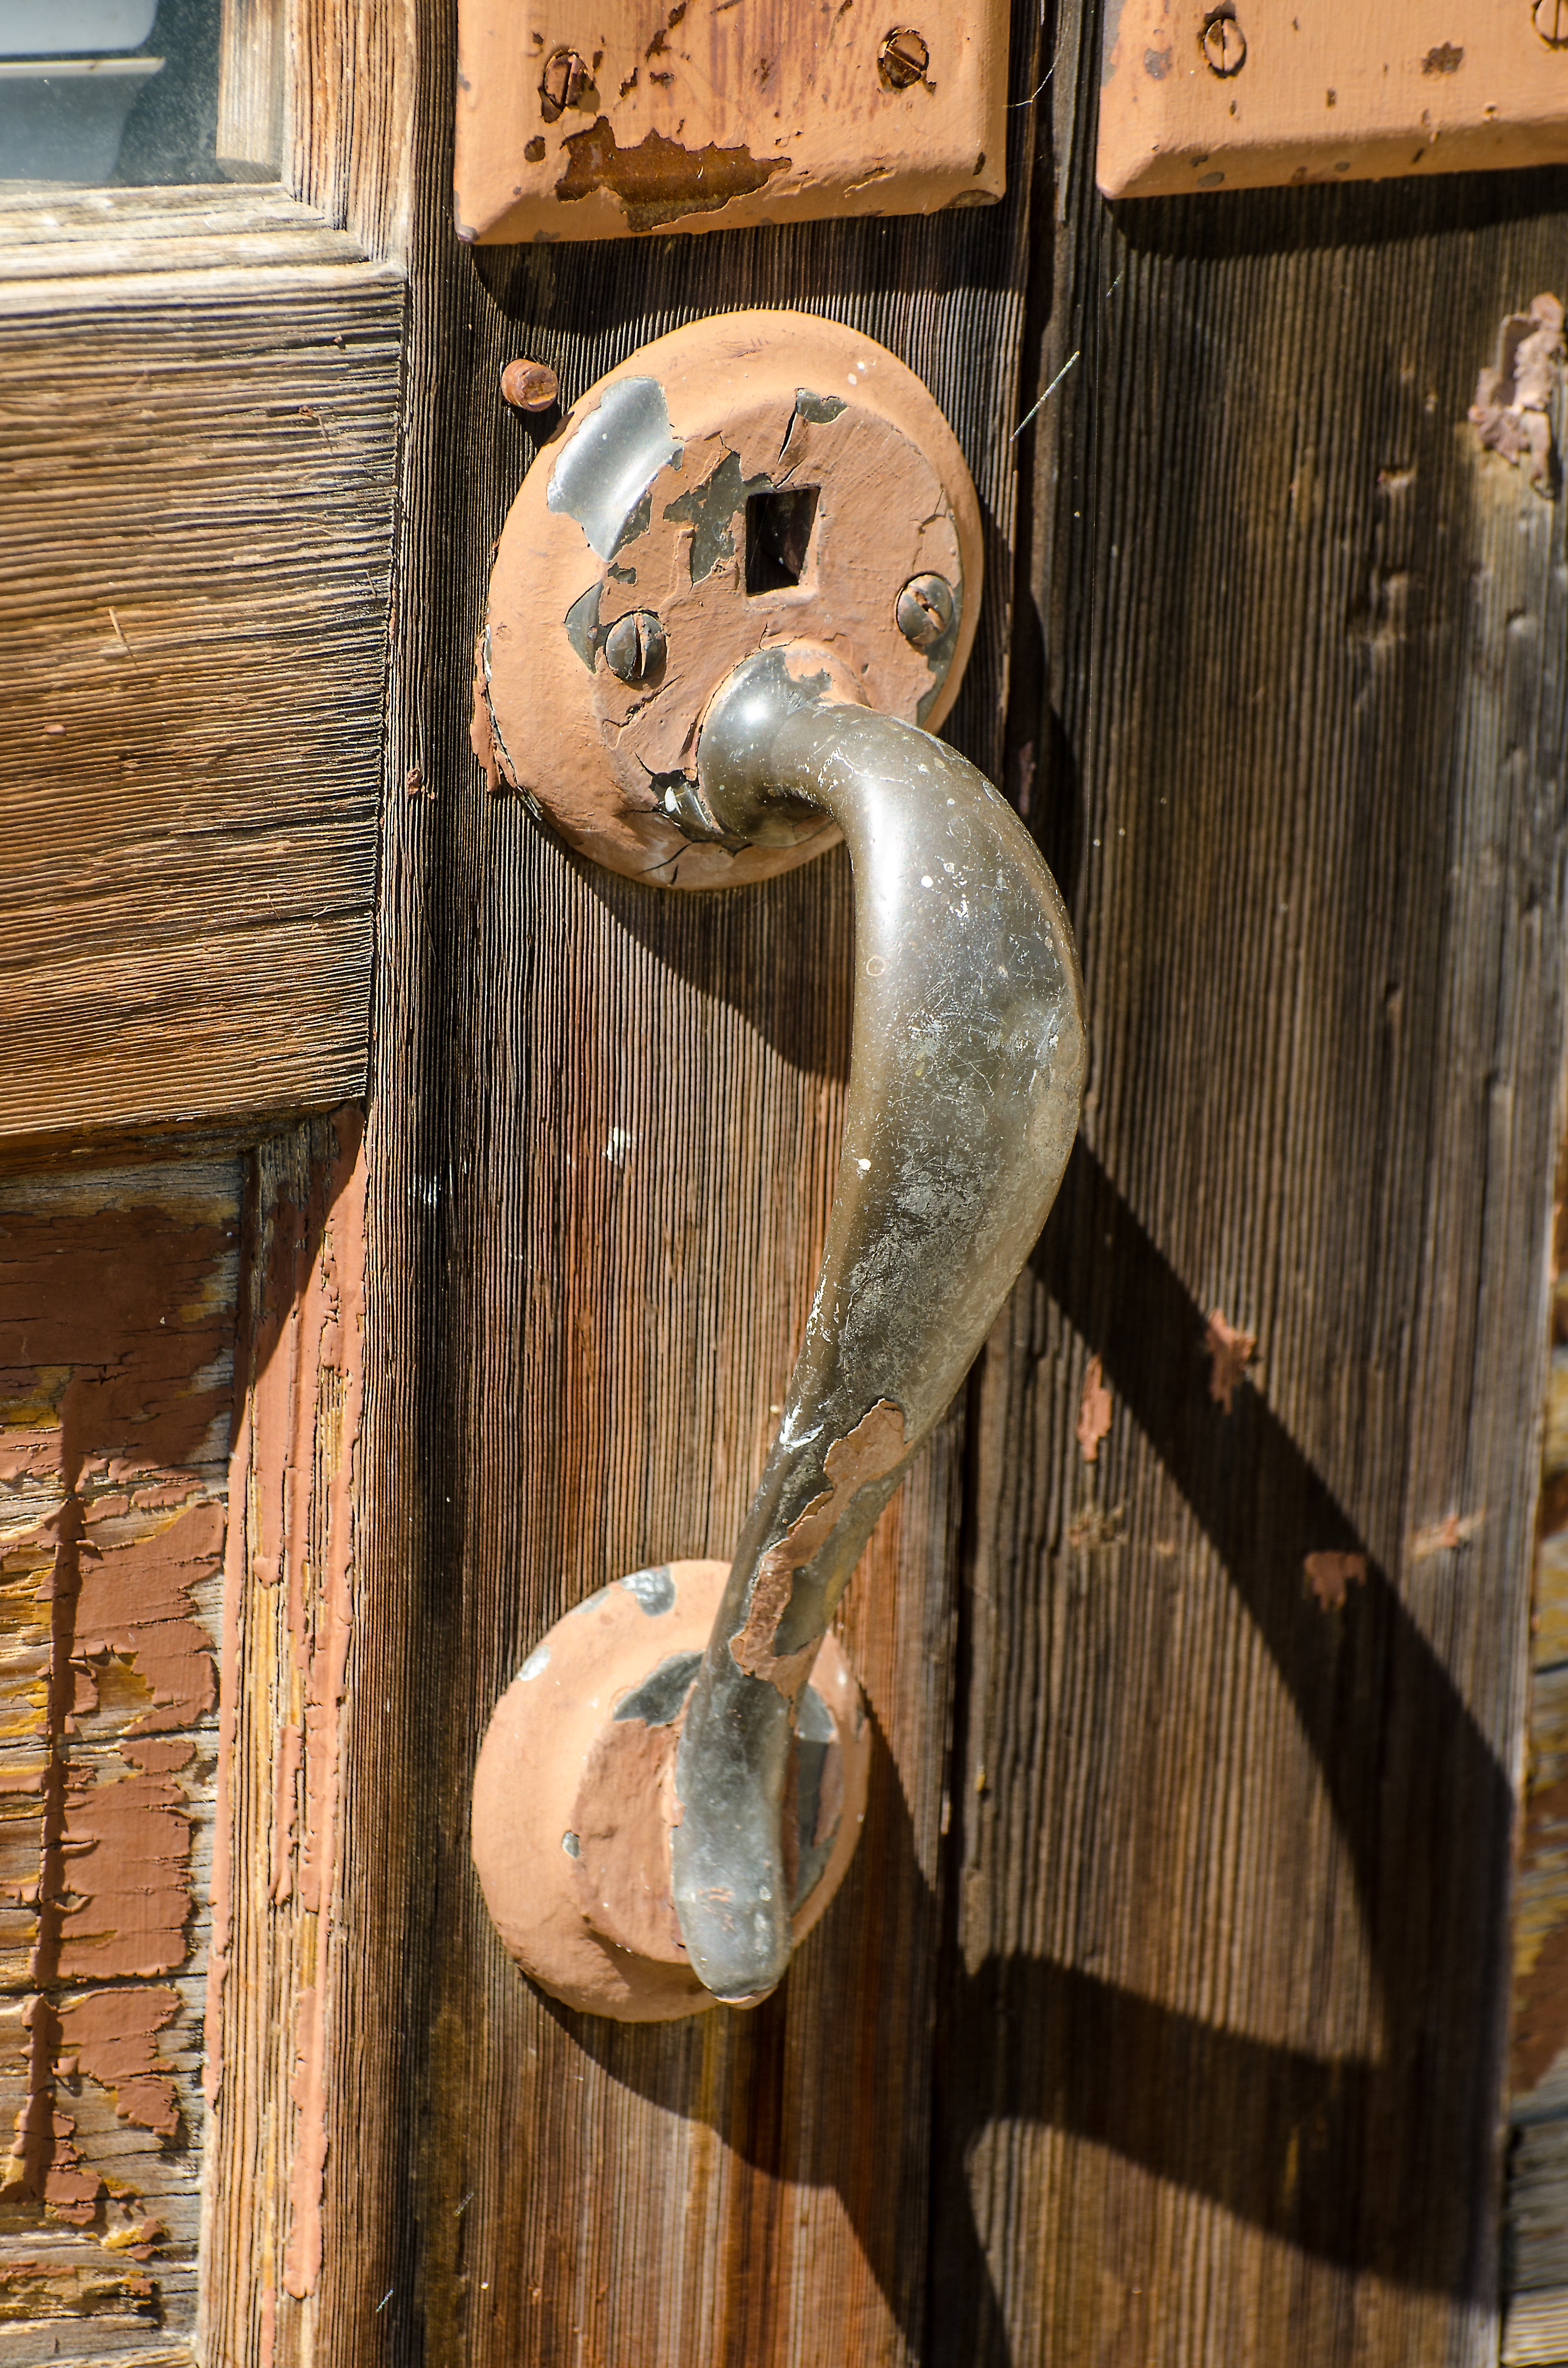
wood, vintage, antique, house, texture, building, old, wall, rustic, decoration, entrance, grunge, exterior, door, doorway, handle, sculpture, art, ornate, knob, rusty, wooden, style, front, iron, lock, carving, keyhole, old door, doorknob, door handle, man made object, ancient history, rustic door handle, old door handle